Martial music

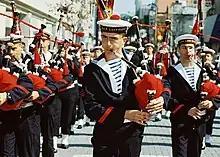
French naval bagpipe band

An instrument with a piercing sound and graceful melody which is meant to be played outdoors, its main goal is to inspire men and women in the midst of conflict. It is also used in mourning the fallen and celebrating victory. Music was played in the build up to battle, but not during.